Fauna of New Guinea

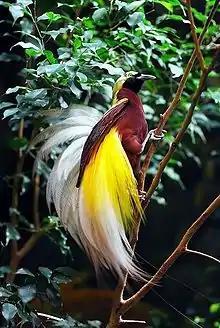
Greater bird-of-paradise

The fauna of New Guinea comprises a large number of species of mammals, reptiles, birds, fish, invertebrates and amphibians.